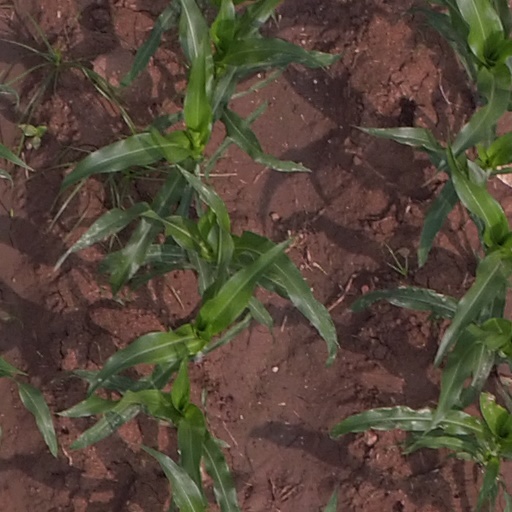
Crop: maize; corn